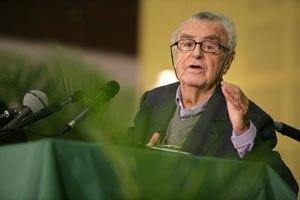
L'historien, philosophe et anthropologue français, spécialiste des mythes de la Grèce antique Jean-Pierre Vernant (1914-2007), lors de sa dernière intervention publique, conférence intitulée L'Odyssée donnée le 23 octobre 2006 au lycée Le Corbusier d'Aubervilliers dans le cadre des «